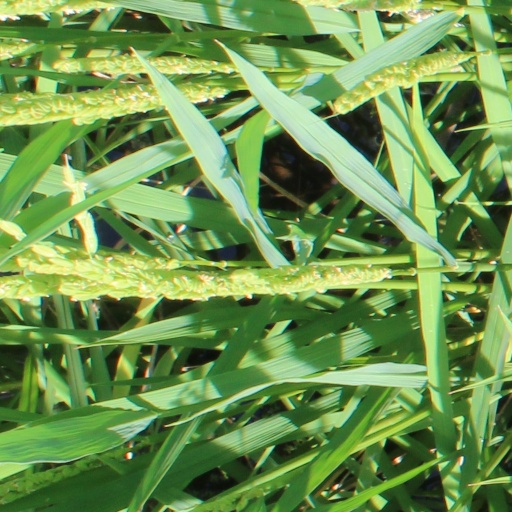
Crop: rice